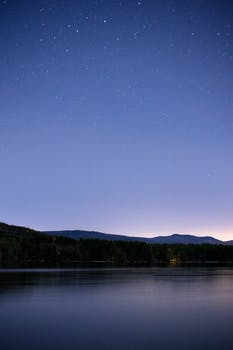
Label: No Watermark